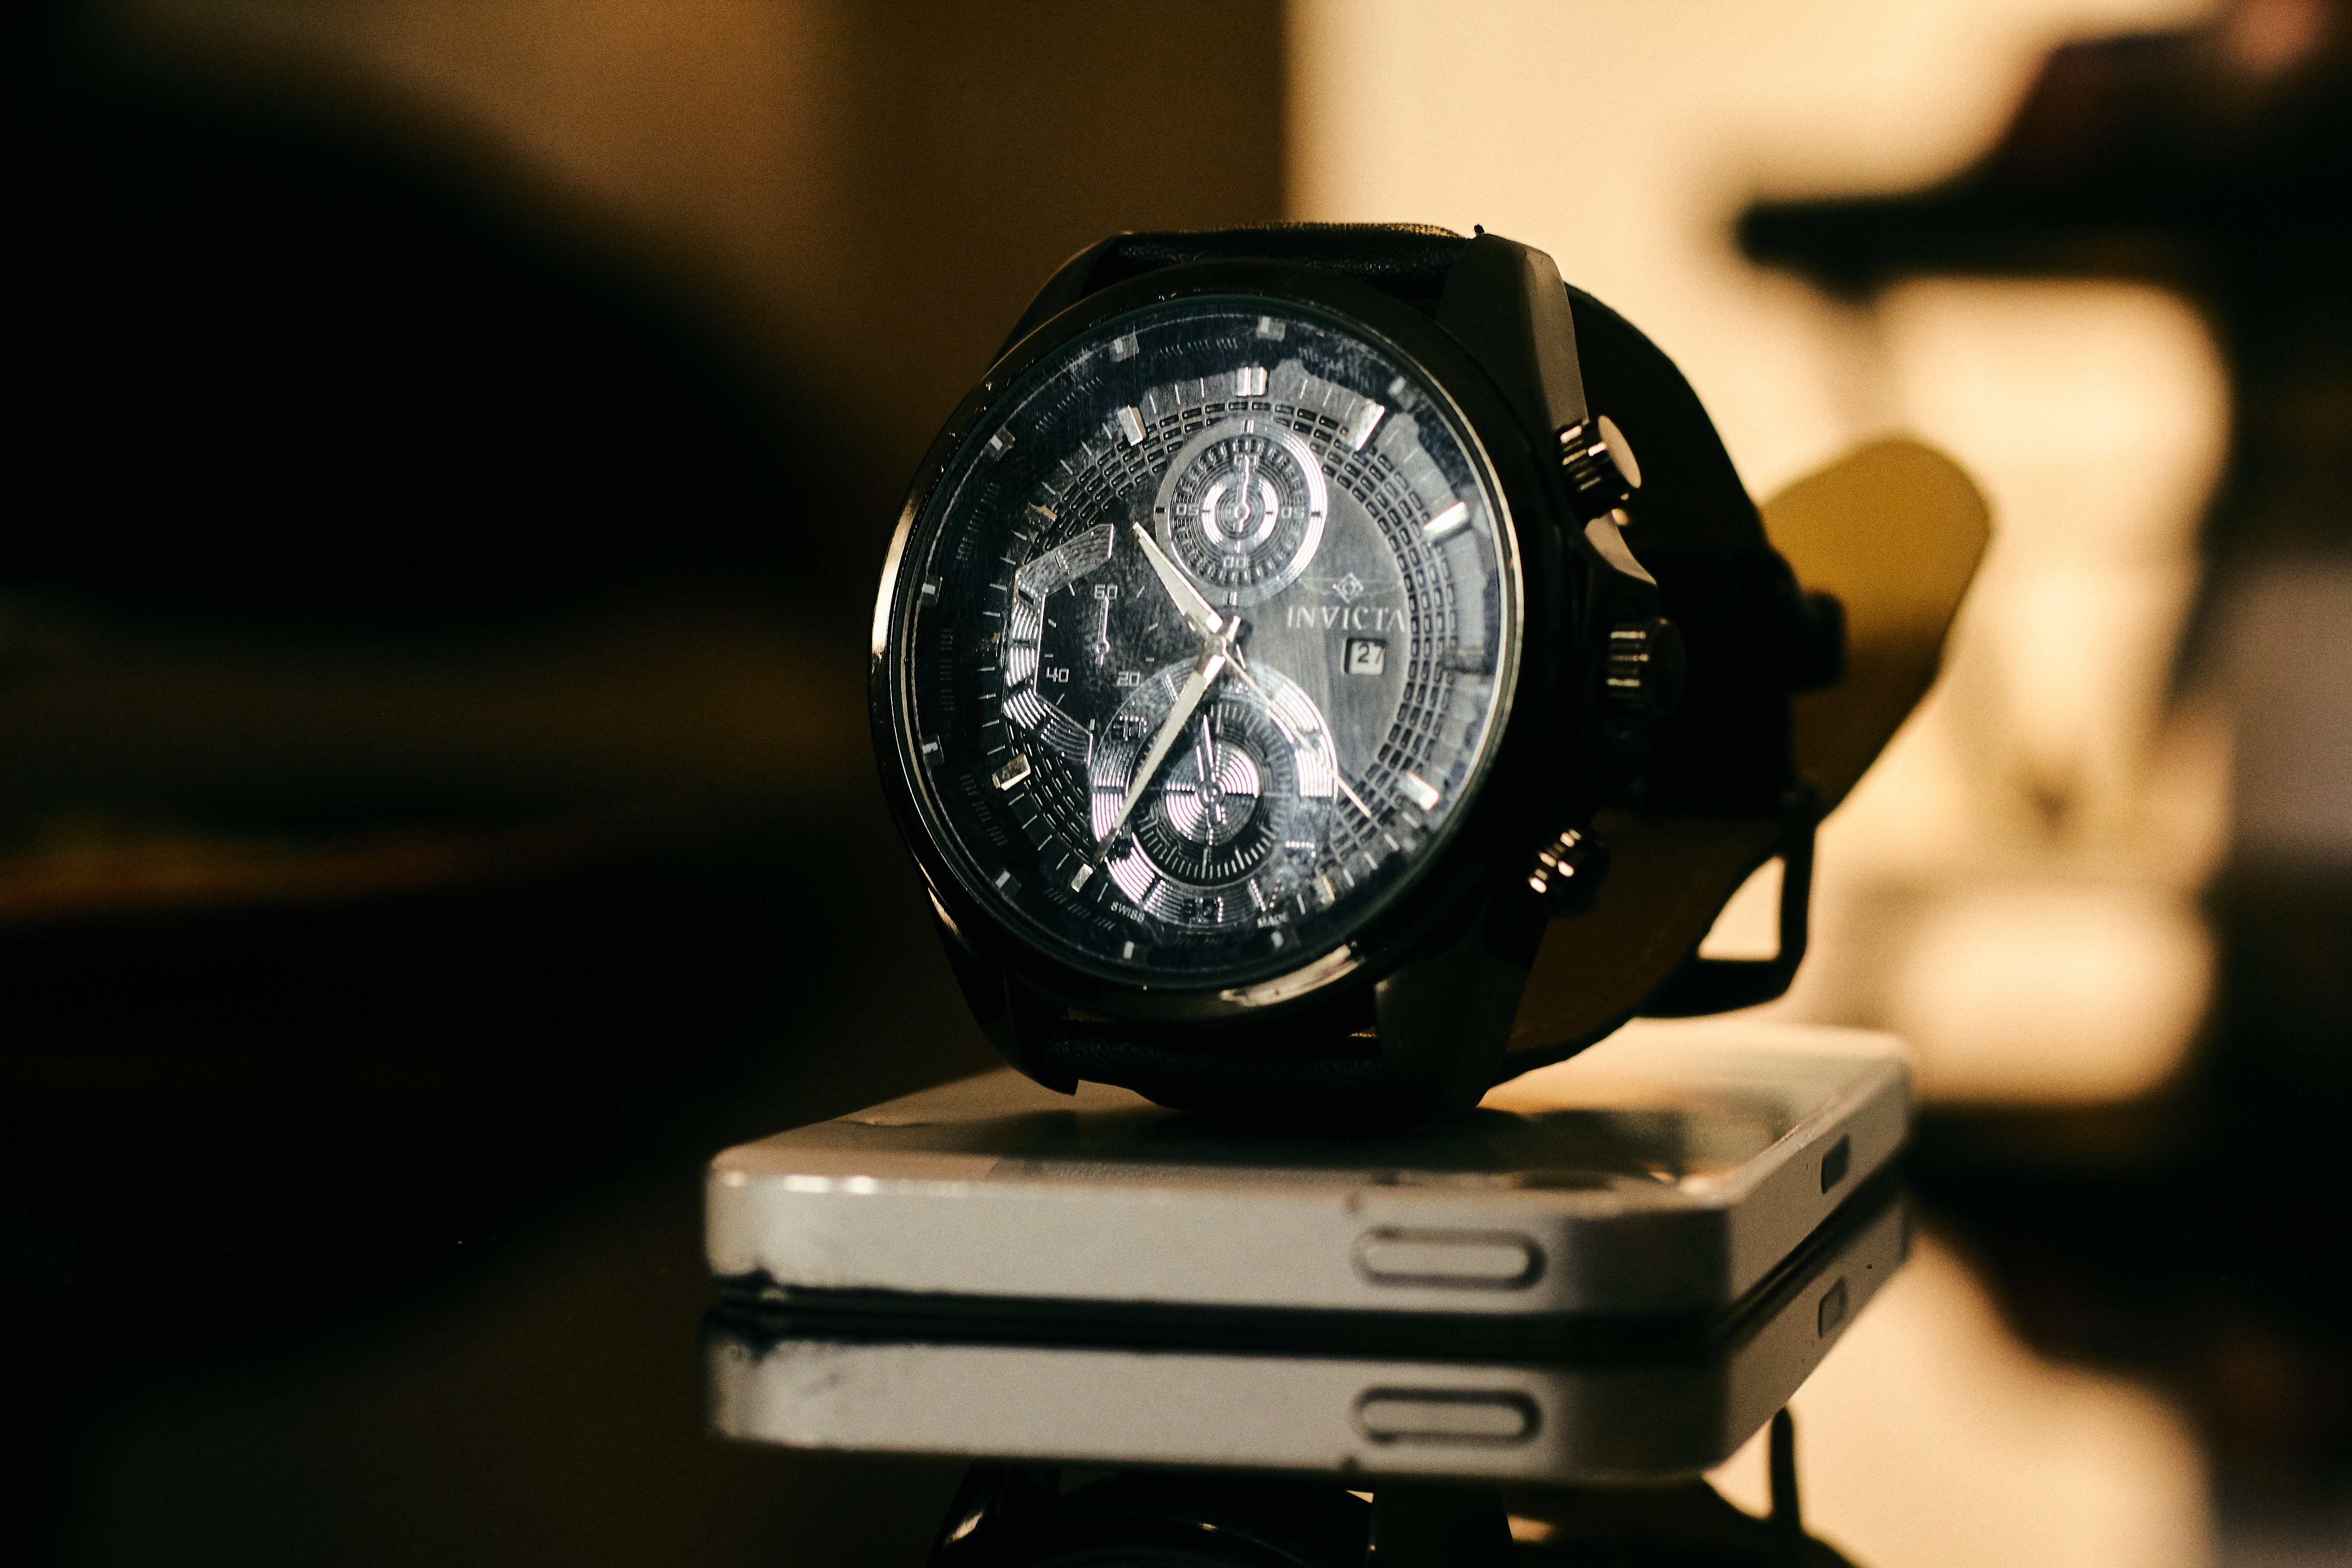
watch, light, fashion accessory, photography, gadget